Llewelyn David Bevan

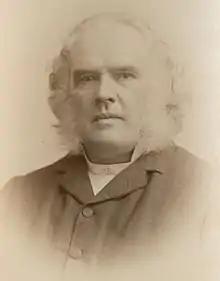

Llewelyn David Bevan (11 September 1842 – 19 July 1918) was a Congregational church minister and academic active in Australia. His wife Louise Jane Bevan was also notable.